Demographics of Generation Alpha

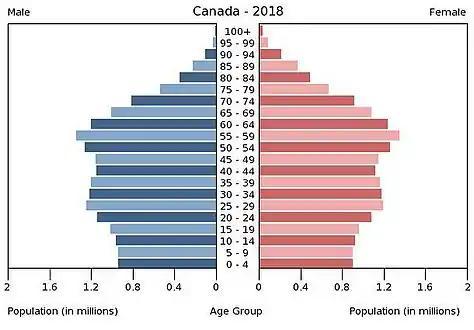
Population pyramid of Canada in 2018

In Canada, about one in five Millennials were delaying having children because of financial worries. Canada's average non-mortgage debt was CAN$20,000 in 2018. One in three Millennials felt "overwhelmed" by their liabilities, compared to 26% of Generation X and 13% of Baby Boomers, according to consultant firm BDO Canada. More than one in three Canadians with children felt stressed out by debt, compared with one-fifth of those without children. Many Canadian couples in their 20s and 30s are also struggling with their student loan debts. Research by the Royal Bank of Canada suggests that Canadian Millennials have been flocking to the large cities in spite of their expensive costs of living between the mid- and late 2010s in search of economic opportunities and cultural amenities. Data from Statistics Canada reveals that between 2000 and 2017, the birth rate among women under 30 years old fell in all provinces and territories except New Brunswick women between the ages of 25 and 29 whereas that of women of age 30 and over rose everywhere except in Nunavut among women aged 35 to 39. Meanwhile, the adolescent fertility rate (15 to 19) halved in most of Canada, thus leading to fewer teenage pregnancies, a result likely due to improved sex education. The comparatively low birth rate of women in their 20s living in British Columbia and Ontario was correlated with the high housing costs in these provinces. On the other hand, the Northwest Territories and Nunavut had relatively high fertility rates because they have large Indigenous populations, and Indigenous women tend to have more children. (Data for Yukon was not available.)